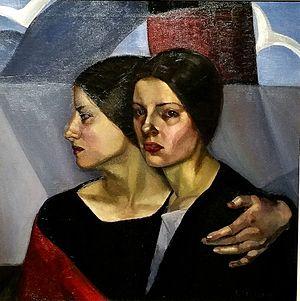
Immigrantes, Prudence Heward, 1928, collection particulière, Toronto
Prudence Heward, née Efa Prudence Heward à Montréal le 2 juillet 1896 et morte le 19 mars 1947 à Los Angeles à l'âge de 50 ans, est une peintre canadienne.